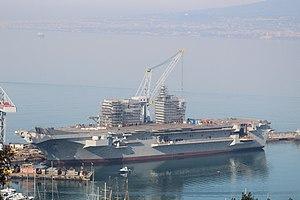
Le Trieste est un porte-aéronefs de la Marina militare italienne en construction chez Fincantieri à Castellammare di Stabia et à chantiers navals de Muggiano à La Spezia. À son entrée en service prévue en 2022, il remplacera le porte-aéronefs Giuseppe Garibaldi.